Transport in Sabadell

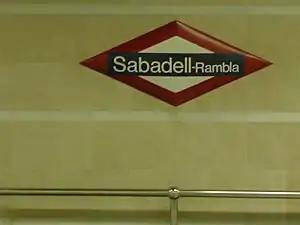
Sabadell Rambla station nameplate.

Public transport in Sabadell (Catalonia, Spain) is provided by several services and companies. The city of Sabadell is one of the biggest in Catalonia, and located in the densely urbanised comarca of Vallès Occidental, making up a conurbation with localities such as Terrassa or Rubí. It is also part of the broader Metropolitan Area of Barcelona, and located on fare zone 2 of the city's transportation authority Autoritat del Transport Metropolità (ATM).